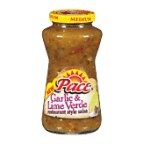
Item Name: Pace Pace Garlic & Lime Verde Restaurant Style Medium Salsa, 16 oz (Pack of 6)
Value: 96.0
Unit: Fl Oz

Price: 2.98